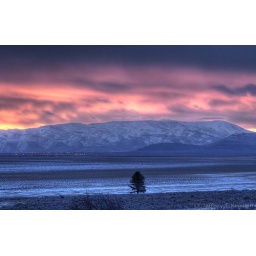
I caught a lone pine with a snow covered lake bed and mountains under beautifully lit early morning clouds.